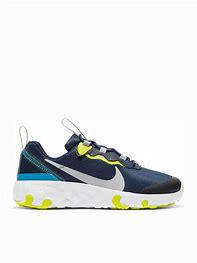
Brand: Nike
Model: Renew Element 55